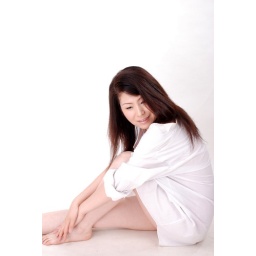
Me in white shirt